Pedro Méndez Mercado

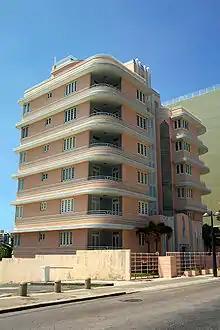
Miami Building (Edificio Miami) by Pedro Méndez Mercado

Pedro Méndez Mercado was born in Ponce, Puerto Rico, on 26 June 1902. He was the second of eight children born to José Méndez López, a Spanish businessman with a store in Ponce across from Plaza de Mercado de Isabel Segunda, and Rosario Mercado Galarza, from Yauco, Puerto Rico. He studied in Ponce and graduated from Ponce High School in 1920.